Music of Israel

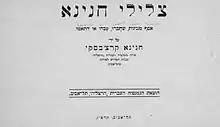
A book of Hebrew songs by Hanina Karchevsky, published 1927

By the 1920s, European Jewish composers in Palestine were developing distinct rhythmic and melodic forms to differentiate their work from traditional European music. This differentiation was part of a broader effort to move away from the traditions of the Jewish diaspora, which Zionists believed lacked vitality. The creation of a repertoire of Hebrew songs, accompanied by a distinctive musical style, was a priority for the Zionist movement. These songs and their associated genre became known as "Shirei Eretz Yisrael" ("Songs of the Land of Israel") or "Zemer Ivri" (Hebrew Song), and were primarily composed between the 1920s and the mid-1970s.